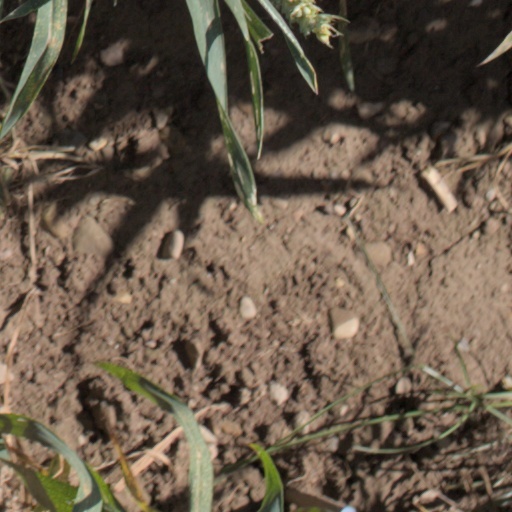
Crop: wheat